Hjördis Lind-Campbell

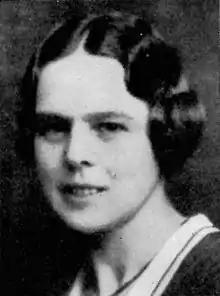

Hjördis Lind-Campbell (27 June 1891 – 13 September 1984) was a Swedish physician. She was a pioneer member of the Medical Women's International Association. Lind-Campbell was known for her work in sex education and for the creation of an adoption program for unmarried women.